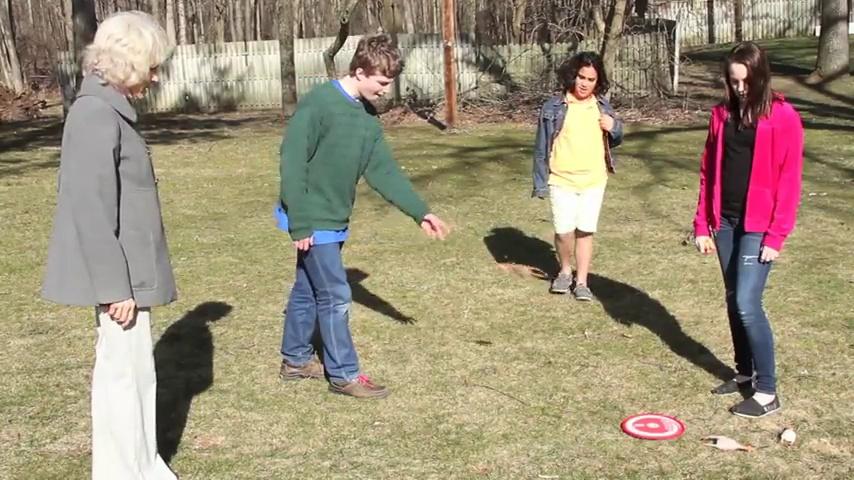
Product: Haywire Group Flickin' Chicken
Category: Toys & Games | Games & Accessories | Board Games
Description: Includes four rubber chickens, a target disc and score pad.
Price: $15.51